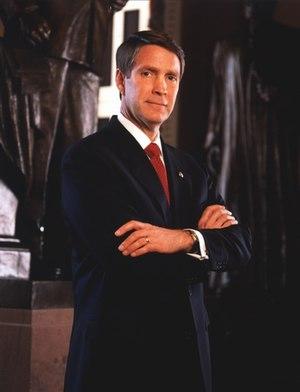
Depuis son adhésion à l'Union, le 1ᵉʳ juin 1796, l'État du Tennessee élit deux sénateurs, membres du Sénat des États-Unis.
Le 108ᵉ congrès des États-Unis est la législature fédérale américaine qui se réunit à Washington, D.C. du 3 janvier 2003 au 3 janvier 2005, les troisième et quatrième années de la présidence de George W. Bush.
William Harrison Frist, dit Bill Frist, né le 22 février 1952 à Nashville, est un chirurgien et homme politique américain. Membre du Parti républicain, il est sénateur du Tennessee au Congrès des États-Unis de 1995 à 2007 et chef de la majorité républicaine durant ses quatre dernières années de mandat.